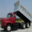
Label: truck